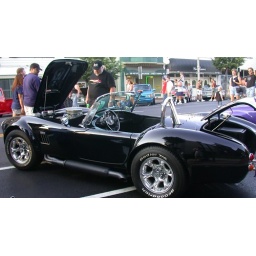
A sporty black car at the Hot Rod Car Show on High Street in Pottstown, PA.